Dominic Copeland

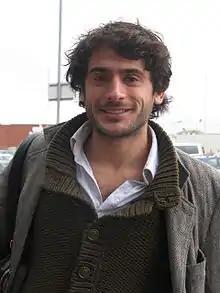
Marc Elliott plays Dom's violent partner Isaac Mayfield

Writers later paired Dom in a romantic relationship with new registrar Isaac Mayfield (Marc Elliott). Over the course of the relationship it becomes problematic and Isaac turns violent and controlling towards Dom. A substantial amount of the physical abuse was not aired in episodes. The violence occurred off-screen and Elliot believed that the pre-watershed time slot played a role in this. Plus he did not believe the audience would want to see such high levels of violence each week. The story did include the element of emotional abuse, but only in one very violent scene did they depict Dom being attacked by Issac. It also helped to portray that such domestic violence usually occurs behind closed doors and the victim covers for their abuser. Ames said that the story showed "how easy it is to fall into that trap and how blindly you can wonder into it" because of love.